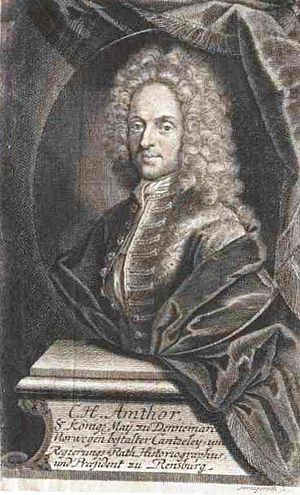
Christoff Heinrich Amthor
Christoff Heinrich Amthor var en dansk historiker og kongelig historiograf.